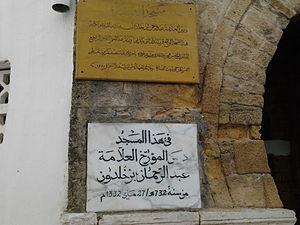
La mosquée dans laquelle Ibn Khaldoun a fait ses études à partir du 732 Hégir / 27 Mai 1332
La mosquée El Koubba est une petite mosquée tunisienne de la médina de Tunis datée du XIᵉ siècle et située au numéro 41 de la rue Tourbet El Bey.